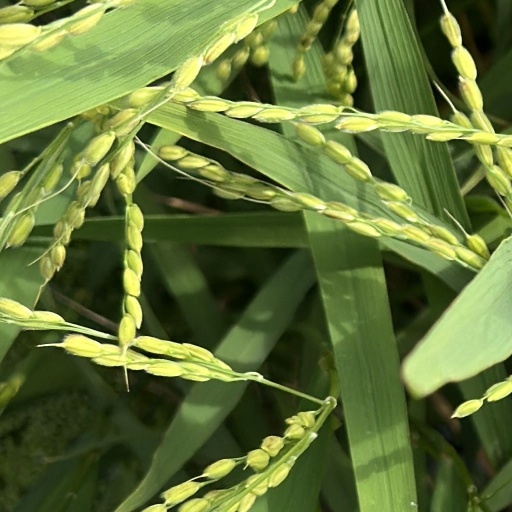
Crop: rice